Shaznay Lewis

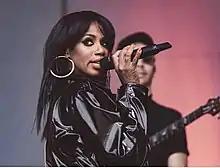
Lewis performing in concert

Tricia Marie "Shaznay" Lewis (born 14 October 1975) is an English singer and songwriter. Lewis rose to fame as a member of the girl group All Saints which she formed with Melanie Blatt in 1993. As a member of All Saints, Lewis won two Brit Awards and an Ivor Novello Award, and co-wrote three of the group's five UK number-one singles: "Never Ever", "Bootie Call" and "Pure Shores". In 2002, Lewis starred in the film "Bend It Like Beckham".